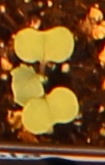
Label: Canola